Almost Angels

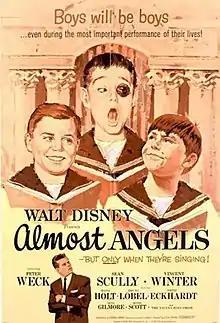
Official theatrical poster

Almost Angels (also known in some foreign markets as Born to Sing) is a 1962 American comedy-drama film about a group of boys in the Vienna Boys' Choir. The film centers around the chorister's recruitment process, the rehearsals and the life in the institution as well. The story also conveys the value of friendship, honesty and loyalty. The child actors were actual members of the Vienna Boys Choir who perform several traditional Austrian songs throughout the motion picture. The filming took place in the Augarten Palais, the surroundings of Vienna and some other places of the beautiful Austrian landscape.